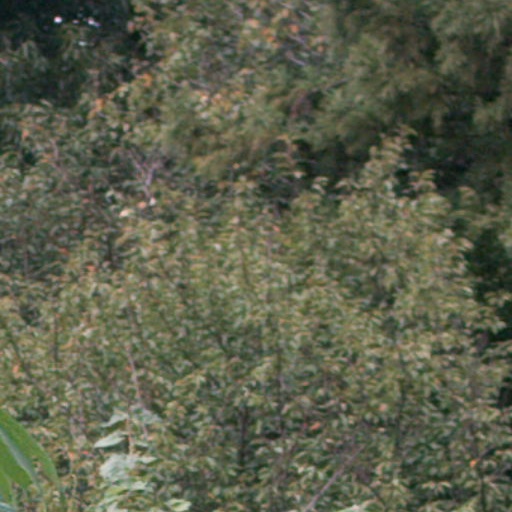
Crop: cassava